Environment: lab
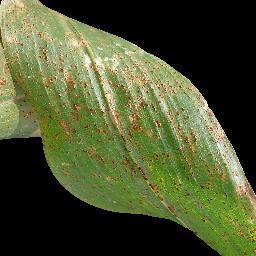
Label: common_rust